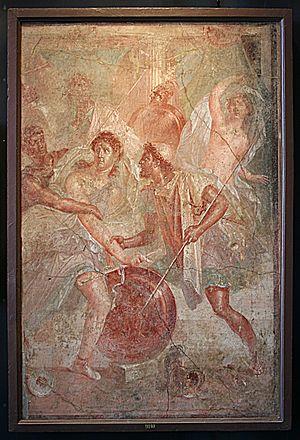
Fragment d'une fresque représentant Achile à Sciro provenant de la “Casa dei Dioscuri”, Musée Archeologique de Naples, Italie.